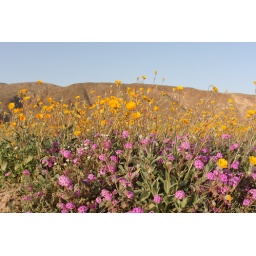
Wildflowers in Anza-Borrego Desert State Park. The yellow ones are desert sunflowers. Purple flowers are sand verbena (abronia villosa).